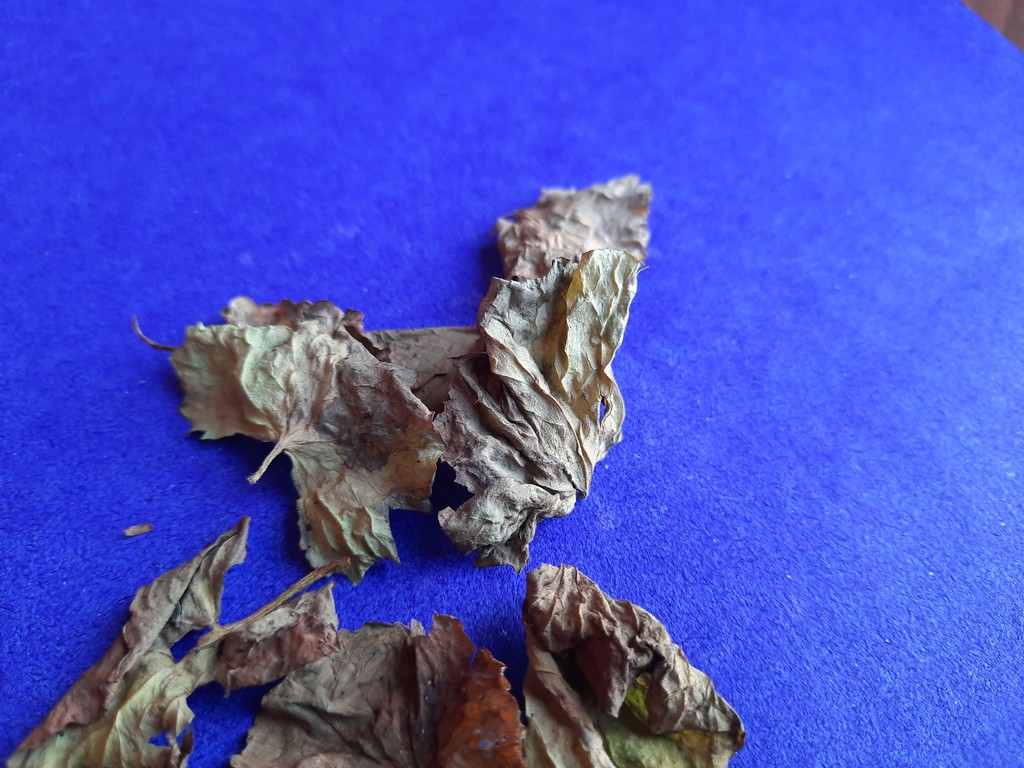
Label: Dried